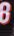
Number: 8